Akbar

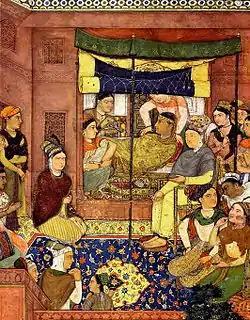
Portrait of Empress Mariam-uz-Zamani, commonly known as Jodha Bai, giving birth to Prince Salim, the future emperor Jahangir

Akbar's next military objectives were the conquest of Gujarat and Bengal, which connected India with the trading centres of Asia, Africa, and Europe through the Arabian Sea and the Bay of Bengal. Gujarat had also been a haven for rebellious Mughal nobles. In Bengal, the Afghans still held considerable influence under their ruler, Sulaiman Khan Karrani. Akbar first moved against Gujarat, which lay in the crook of the Mughal provinces of Rajputana and Malwa. Gujarat possessed areas of rich agricultural production in its central plain, an impressive output of textiles and other industrial goods, and the busiest seaports of India. Akbar intended to link the maritime state with the massive resources of the Indo-Gangetic plains.